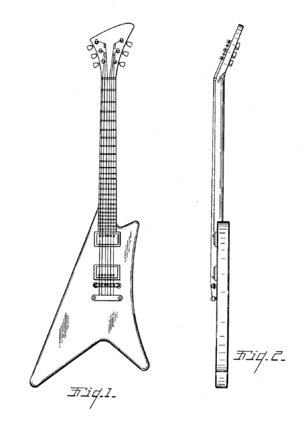
La Gibson Moderne est une guitare électrique conçu par Gibson en 1957. Elle a été conçu à côté de la Flying V et de la Explorer-Futura dans le cadre d'une série de guitares électriques avec un design plus recherché et moderne pour l'époque. Cependant, contrairement à la Flying V et l'Explorer, qui sortirent en 1958, la Moderne a seulement été mise en production en 1982.